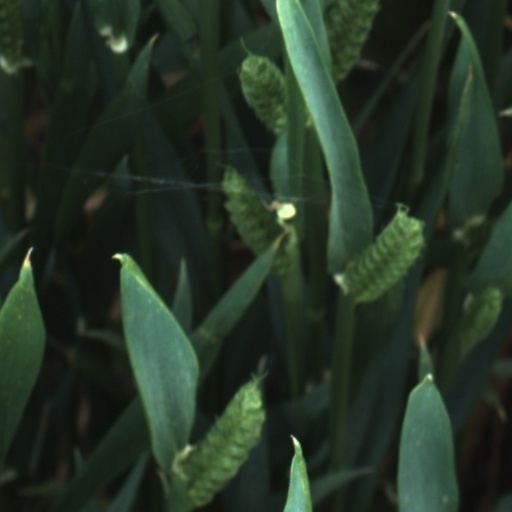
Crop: wheat